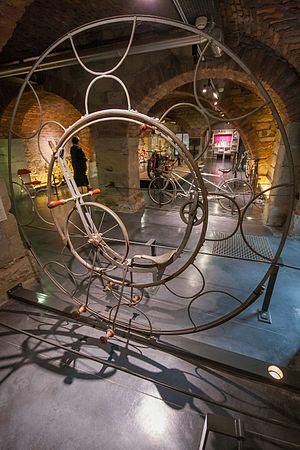
Monocycle à cavalier intérieur, conçu et réalisé à Londres en 1870. Département des Cycles au Musée d'Art et d'Industrie de Saint-Étienne.
Le monocycle est un véhicule qui touche le sol avec une seule roue. Le modèle le plus courant se compose d'un pédalier, sans chaîne et dont les manivelles directement fixées sur l'axe de la roue, et d'une selle, plus longue et plus étroite à l'avant qu'à l'arrière afin de permettre un meilleur maintien. Inventé dans les années 1850, sans doute à partir du grand-bi, son utilisation difficile l'a associé au monde du cirque. Aujourd'hui, il s'est quelque peu démocratisé et est devenu un loisir à travers de nouveaux sports tels que le monocycle trial, aussi appelé tout-terrain, le monocycle street, qui tente des figures techniques. Des sports collectifs sont aussi pratiqués, comme le mono-basket ou le hockey sur monocycle. Les monocyclistes se retrouvent lors de compétitions nationales et internationales, notamment aux UNICON organisés par la Fédération internationale de monocycle.